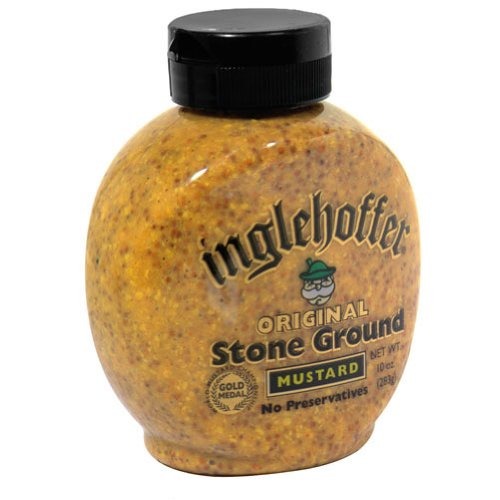
Item Name: Inglehoffer Stone Ground Mustard, 10.25 oz
Bullet Point: Inglehoffer Stone Ground Mustard, 10.25 oz
Value: 10.25
Unit: Ounce

Price: 2.985